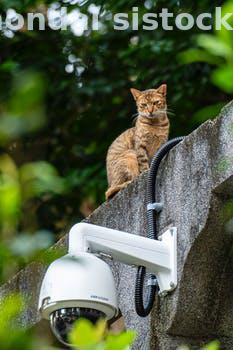
Label: Watermark